What We Did on Our Holiday

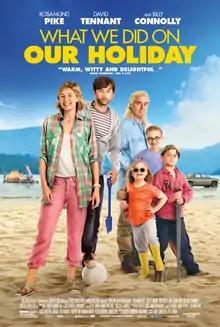
Theatrical release poster

What We Did on Our Holiday is a 2014 British black comedy-drama film written and directed by Andy Hamilton and Guy Jenkin. It was inspired by, but not related to, the BBC show "Outnumbered". The film stars David Tennant, Rosamund Pike, and Billy Connolly.